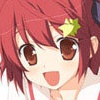
Portrait style: Anime Portrait